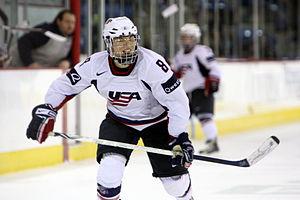
Caitlin Cahow est une joueuse de hockey sur glace américaine.